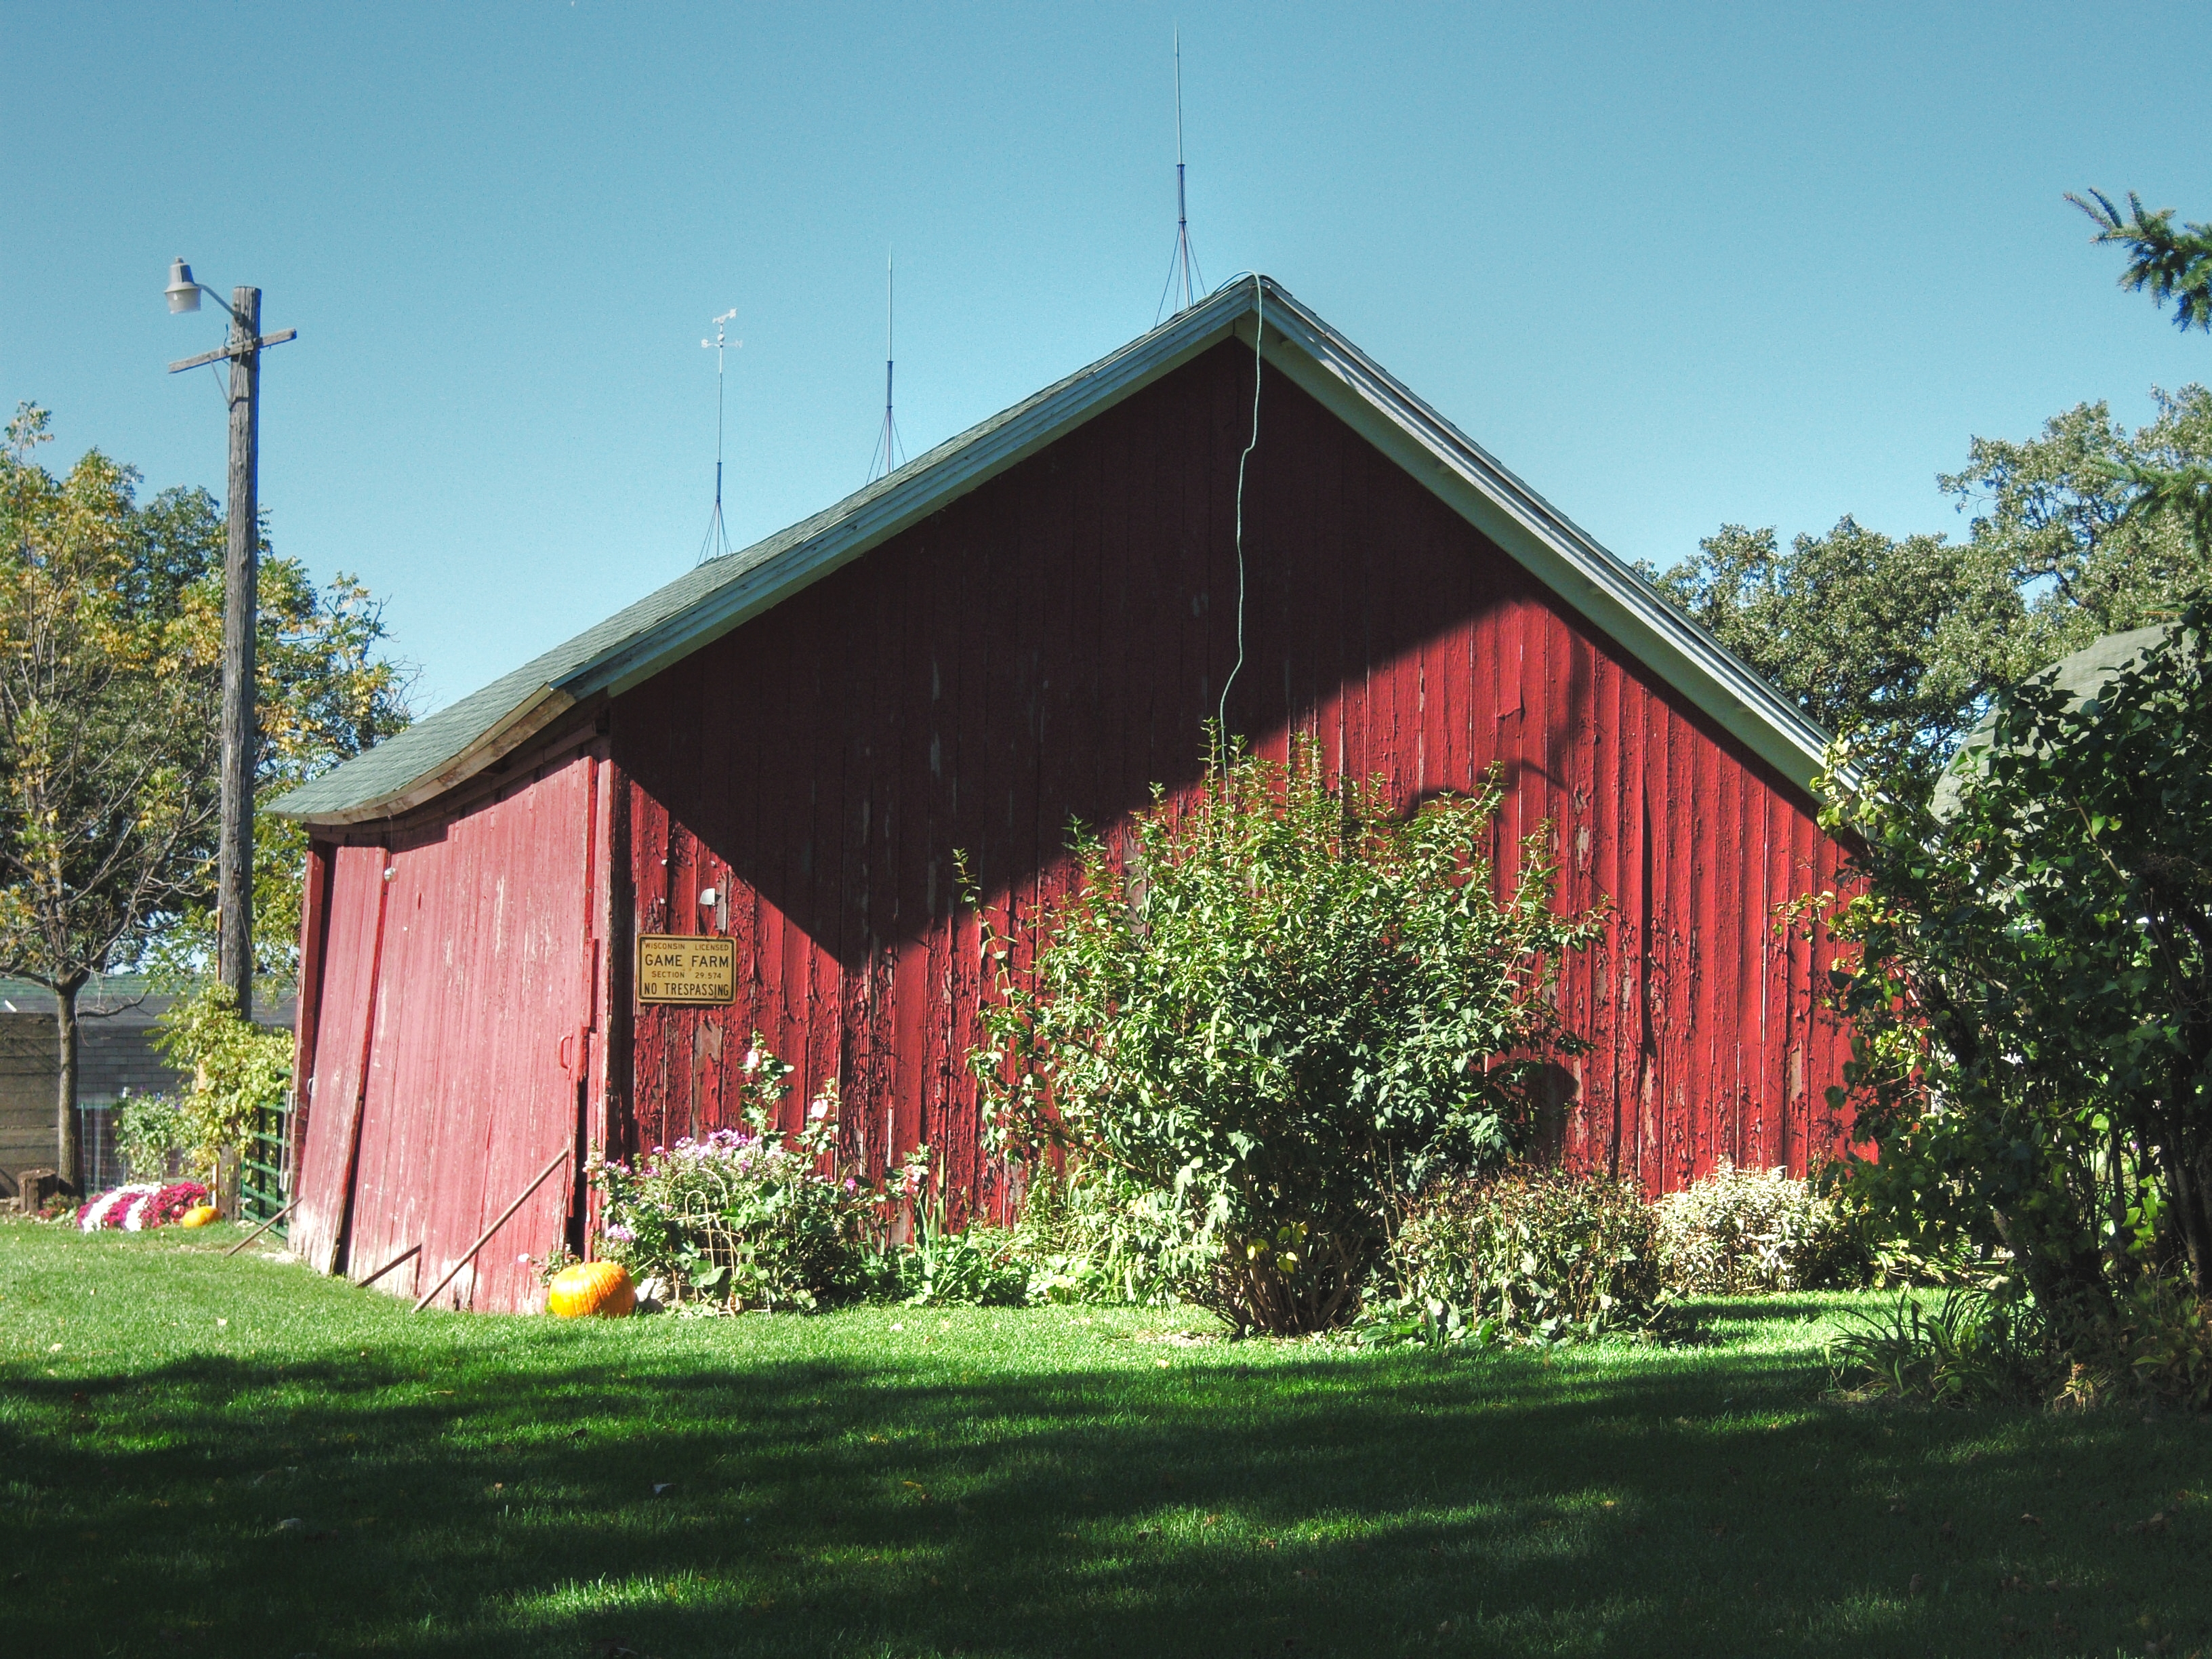
farm, house, building, barn, home, shed, rural, cottage, farms, barns, estate, wisconsin, racinecounty, kilbournville, rural area